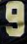
Number: 9